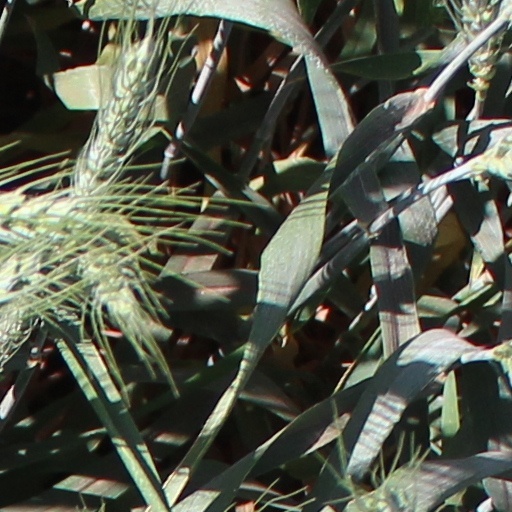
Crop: wheat